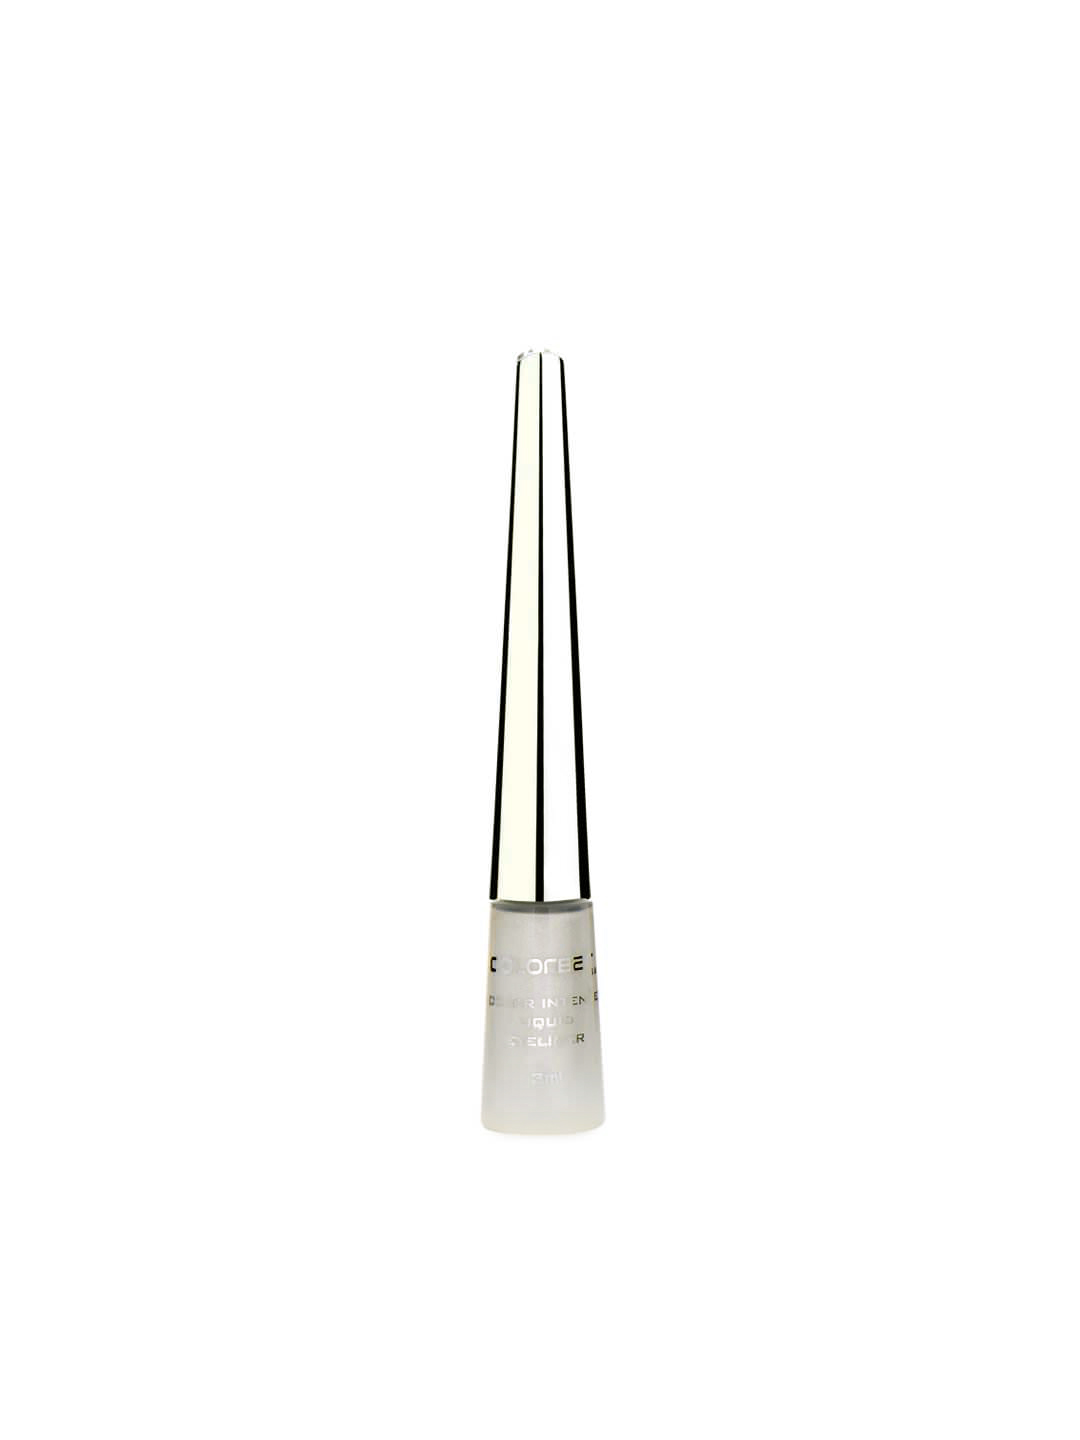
Colorbar Color Intense Sizzling Pearl Liquid Eye Liner 011
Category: Personal Care / Makeup / Kajal and Eyeliner
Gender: Women
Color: White
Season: Spring 2017
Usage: Casual